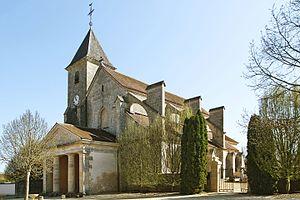
Église Saint-Pierre de Minot
Minot est une commune française située dans le département de la Côte-d'Or en région Bourgogne-Franche-Comté. Les habitants de Minot sont les Minotois et les Minotoises.
L'église Saint-Pierre est une église catholique située sur la commune de Minot dans le département de la Côte-d'Or, en France.